Gonostomatidae

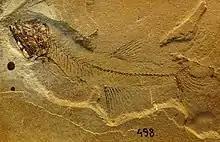
"Scopeloides", a fossil bristlemouth from Romania

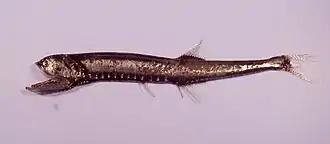
Bristlemouth specimen showing jaw length.

Brislemouths feed mostly on zooplankton and small crustaceans. Their diet is composed of a range from 92 to 98% of Crustacea. A minor part of their diet is made up of opportunistic encounters with smaller fish. Brislemouths that consume fish prey are found in individuals ranging from 70 mm to 75 mm. Bristlemouths do not have seasonal trends when it comes to their feeding habits.